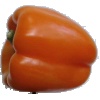
Label: orange_pepper